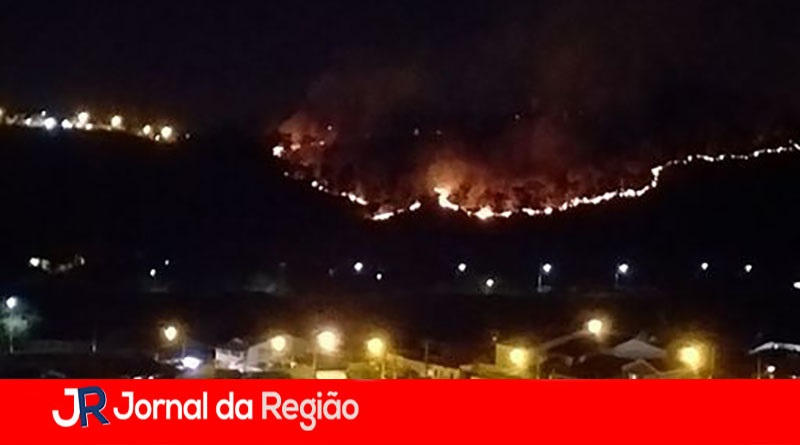
Fire: yes
Smoke: yes